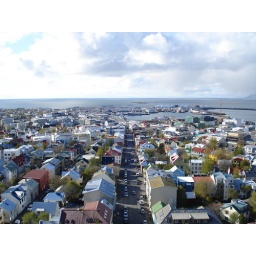
The view from the clock tower in Hallgrimskirkja